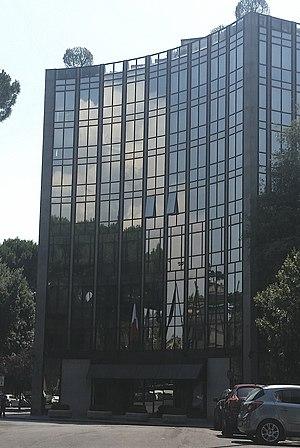
OTO Melara était une entreprise italienne spécialisée dans la défense et l'armement avec des bases à Brescia et à La Spezia, filiale de la société italienne Leonardo-Finmeccanica. Elle possédait deux filiales de production à l'étranger : OTO Melara Iberica, en Espagne et OTO Melara do Brasil, au Brésil.
Leonardo, anciennement Finmeccanica, est le second groupe industriel italien, un des premiers constructeurs au monde d'hélicoptères civils et l'un des principaux groupes internationaux du secteur aéronautique et spatial. Il est présent dans la défense, les hélicoptères, l'aéronautique, l'espace et l'énergie.